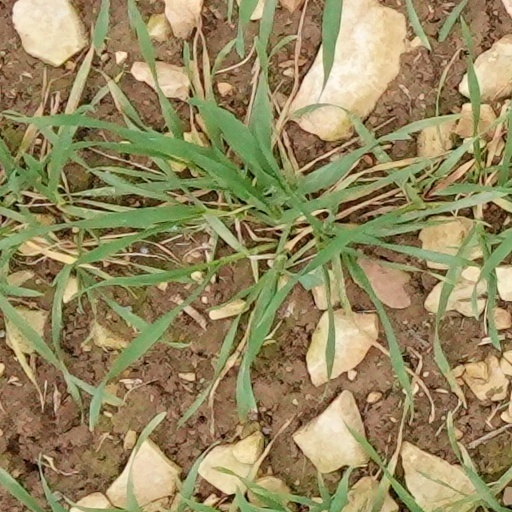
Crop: wheat